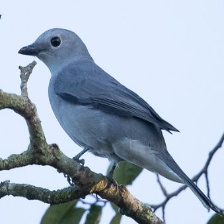
Species: GREY CUCKOOSHRIKE
Scientific name: CORACINA CAESIA